War Gods of Babylon

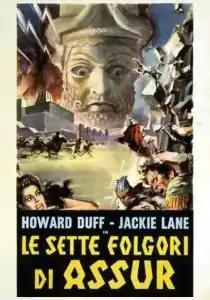

Le sette folgori di Assur (English title: War Gods of Babylon) is a 1962 Italian peplum colour film set in ancient Mesopotamia. The film anachronistically portrays as contemporaries several figures who historically lived hundreds of years apart.